Katha Dilam

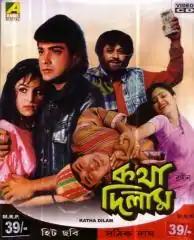
DVD cover

Katha Dilam is a 1991 Bengali film directed by Rajat Das and produced by N. S. S. Film Concern under the banner of N. S. S. Film Concern. It features Prosenjit Chatterjee and Ayesha Jhulka in the lead roles. Music of the film has been composed by Ajoy Das.